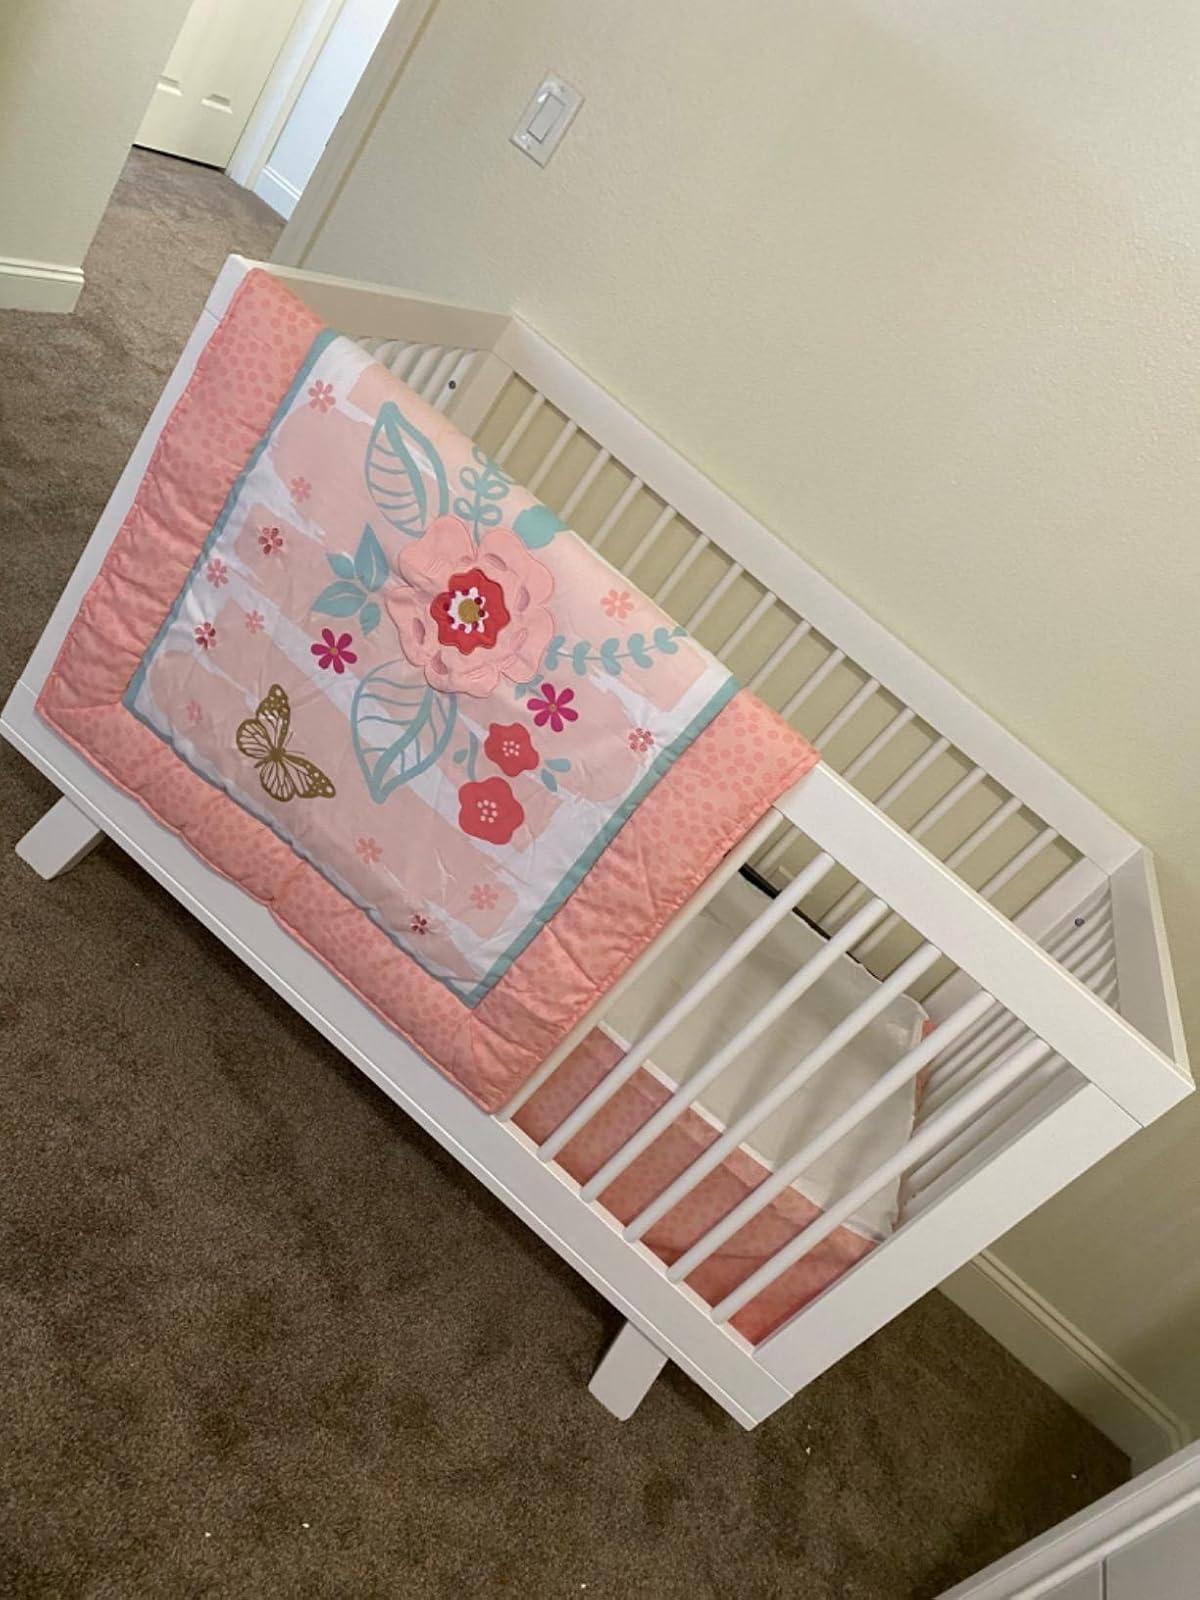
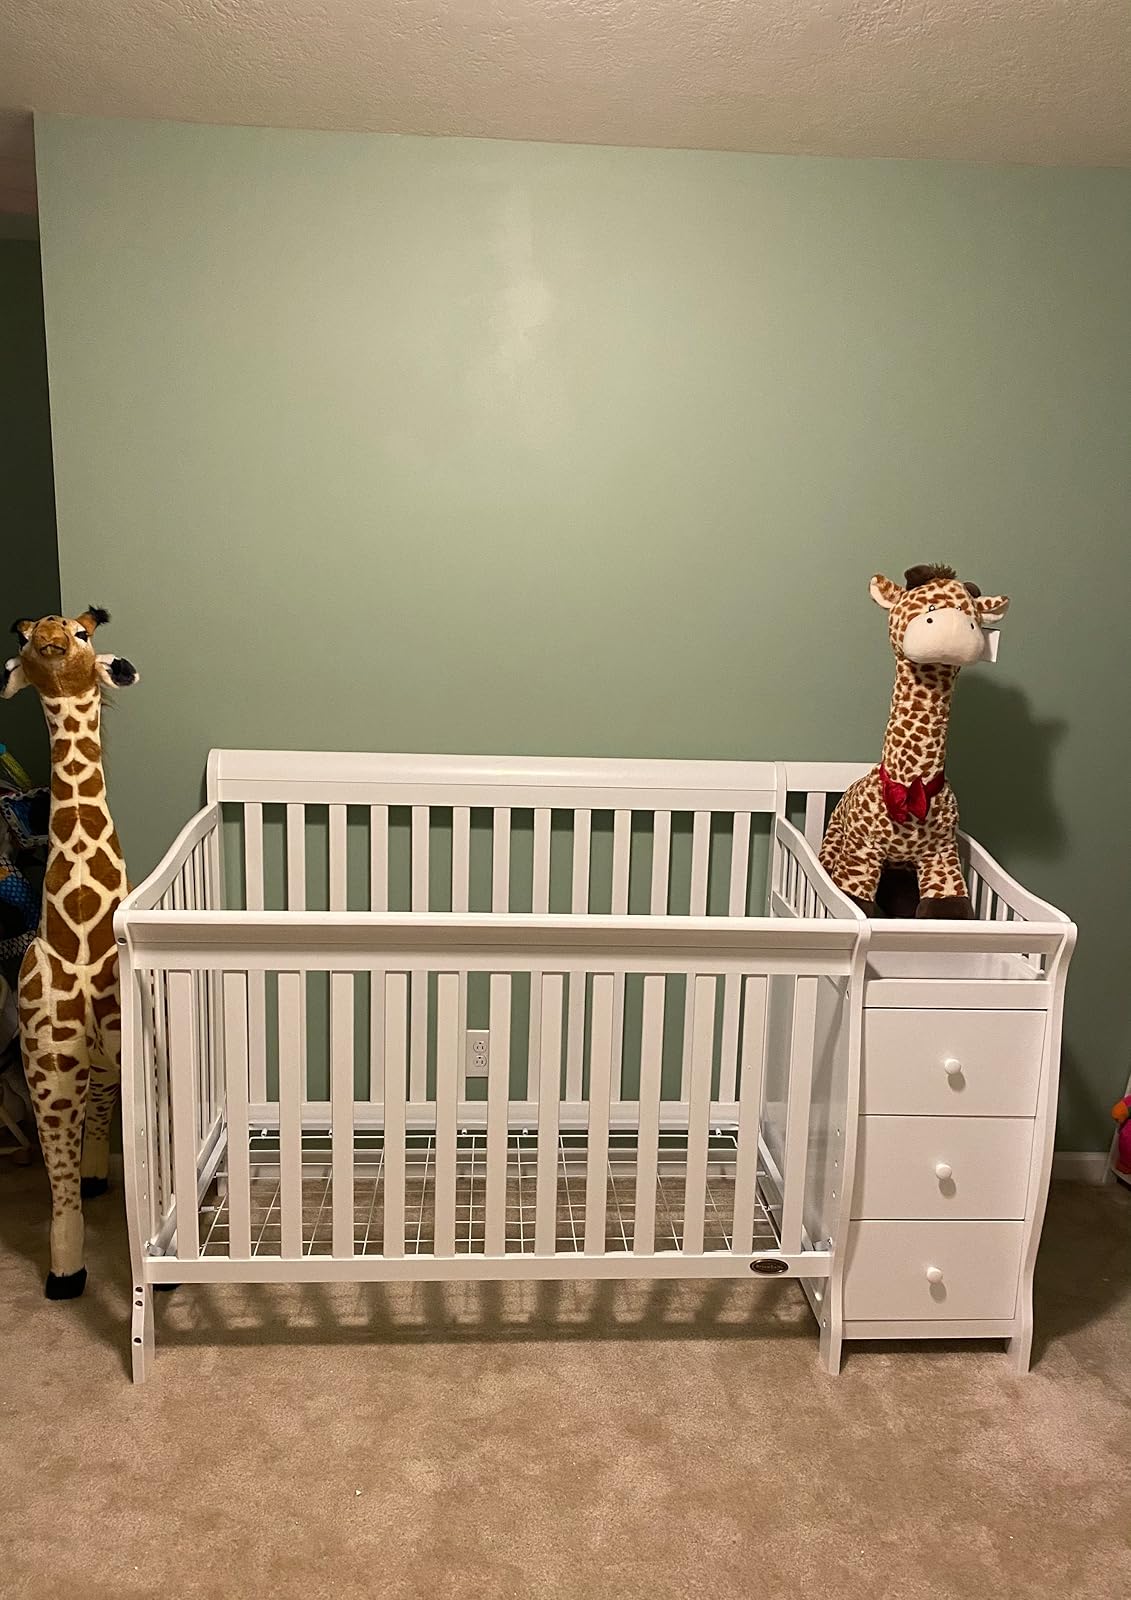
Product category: products_crib
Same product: no